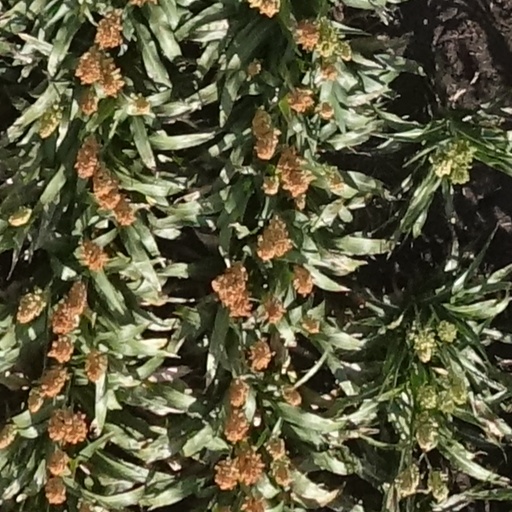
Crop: sorghum